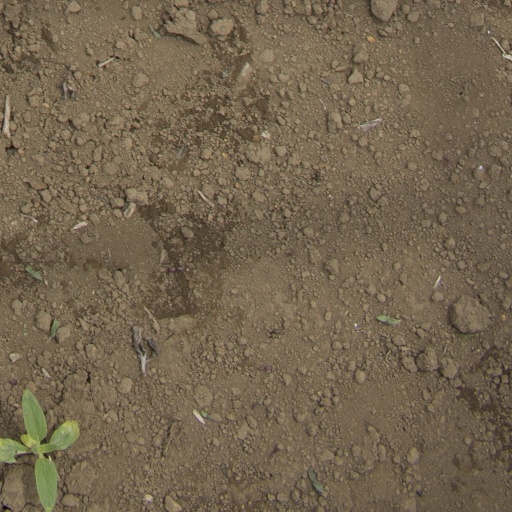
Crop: Jerusalem artichoke